Kita-Ōmagari Station

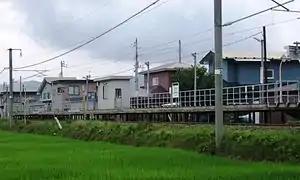
Kita-Ōmagari Station in October 2006

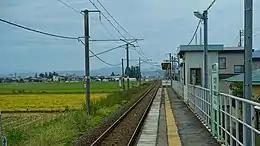
Platform

Kita-Ōmagari Station is served by the Tazawako Line, and is located 72.0 km from the terminus of the line at Morioka Station.